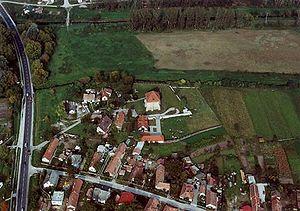
Szabadbattyán est un village et une commune du comitat de Fejér en Hongrie.